United States Air Force Thunderbirds

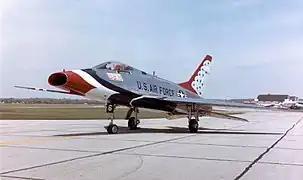
An F-100D on display at the National Museum of the United States Air Force

In 2008, the Thunderbirds remained in North America, performing both in the United States and in Canada. When Quebec City celebrated its 400th anniversary, the Thunderbirds joined the Canadian Armed Forces's Snowbirds, the British Royal Air Force's Red Arrows, and the United States Navy's Blue Angels in a ceremonial flight over Quebec City. Later in the year, the team returned to Canada for the Abbotsford International Airshow at Abbotsford International Airport, British Columbia.